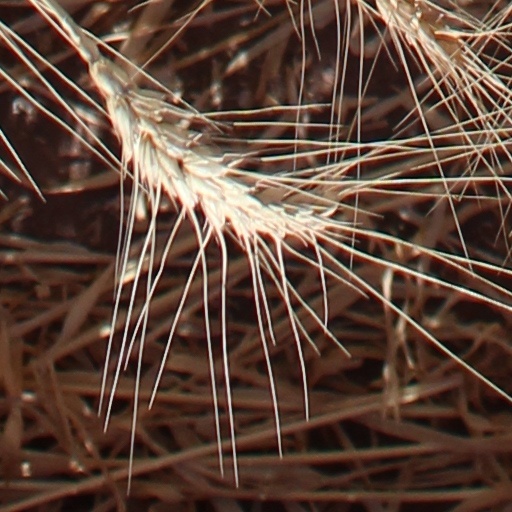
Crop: wheat